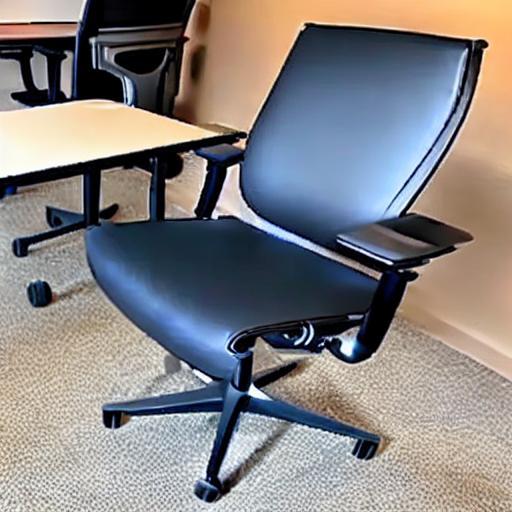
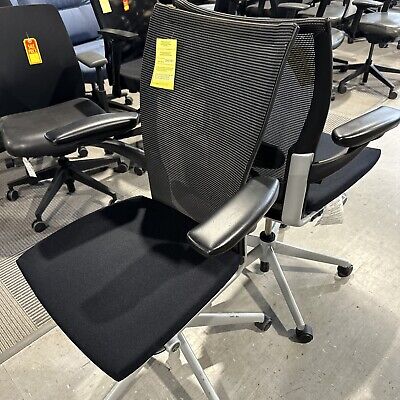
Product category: items_chair
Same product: no